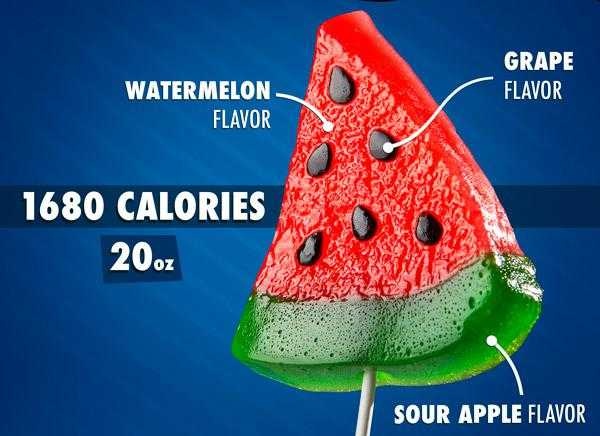
Label: Watermelon